Australian scrub python

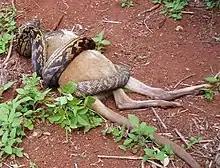
Scrub python swallows small wallaby near Daintree National Park, Australia

"S. kinghorni" in mostly is found in Northern Australia, in Queensland and Cape York Peninsula. The species also occurs in several Islands of Torres Strait (e.g. Hinchinbrook). On the mainland, its range extends from the tip of the Cape York Peninsula south along the coastal rainforest through the Atherton Tableland, the forested eastern foothills of the Great Dividing Range, along the coast through Mount Speck to the Burdekin River south of Townsville. In 2004, an even more southern population was described in the Conway rainforest, south of Airlie Beach. Accurate information about the population size and possible connections with more northern populations is not yet available. However, it is assumed that it was installed in 1990 by adult animals that escaped from the local zoo, and has been successfully distributed since then living within various forests and more densely vegetated parts of the Australian bush.